Coheed and Cambria

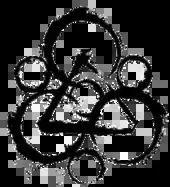
"The Keywork", a commonly used logo for the band, symbolizes the energy stream among the planets in Coheed and Cambria's fictional universe.

Several songs that appeared on "Delirium Trigger" were adapted into a series of science fiction comics written by Claudio Sanchez called "The Bag.On.Line Adventures", which was later renamed "The Amory Wars". Sanchez's side project originally developed during a 1998 trip to Paris, where the band members decided to rename themselves Coheed and Cambria, named after two of the story's protagonists, and adopted the concept story as a theme that would unify their future albums. This side project also created Coheed's official logo, the Keywork, a symbol for the planetary alignment of the Amory Wars universe.